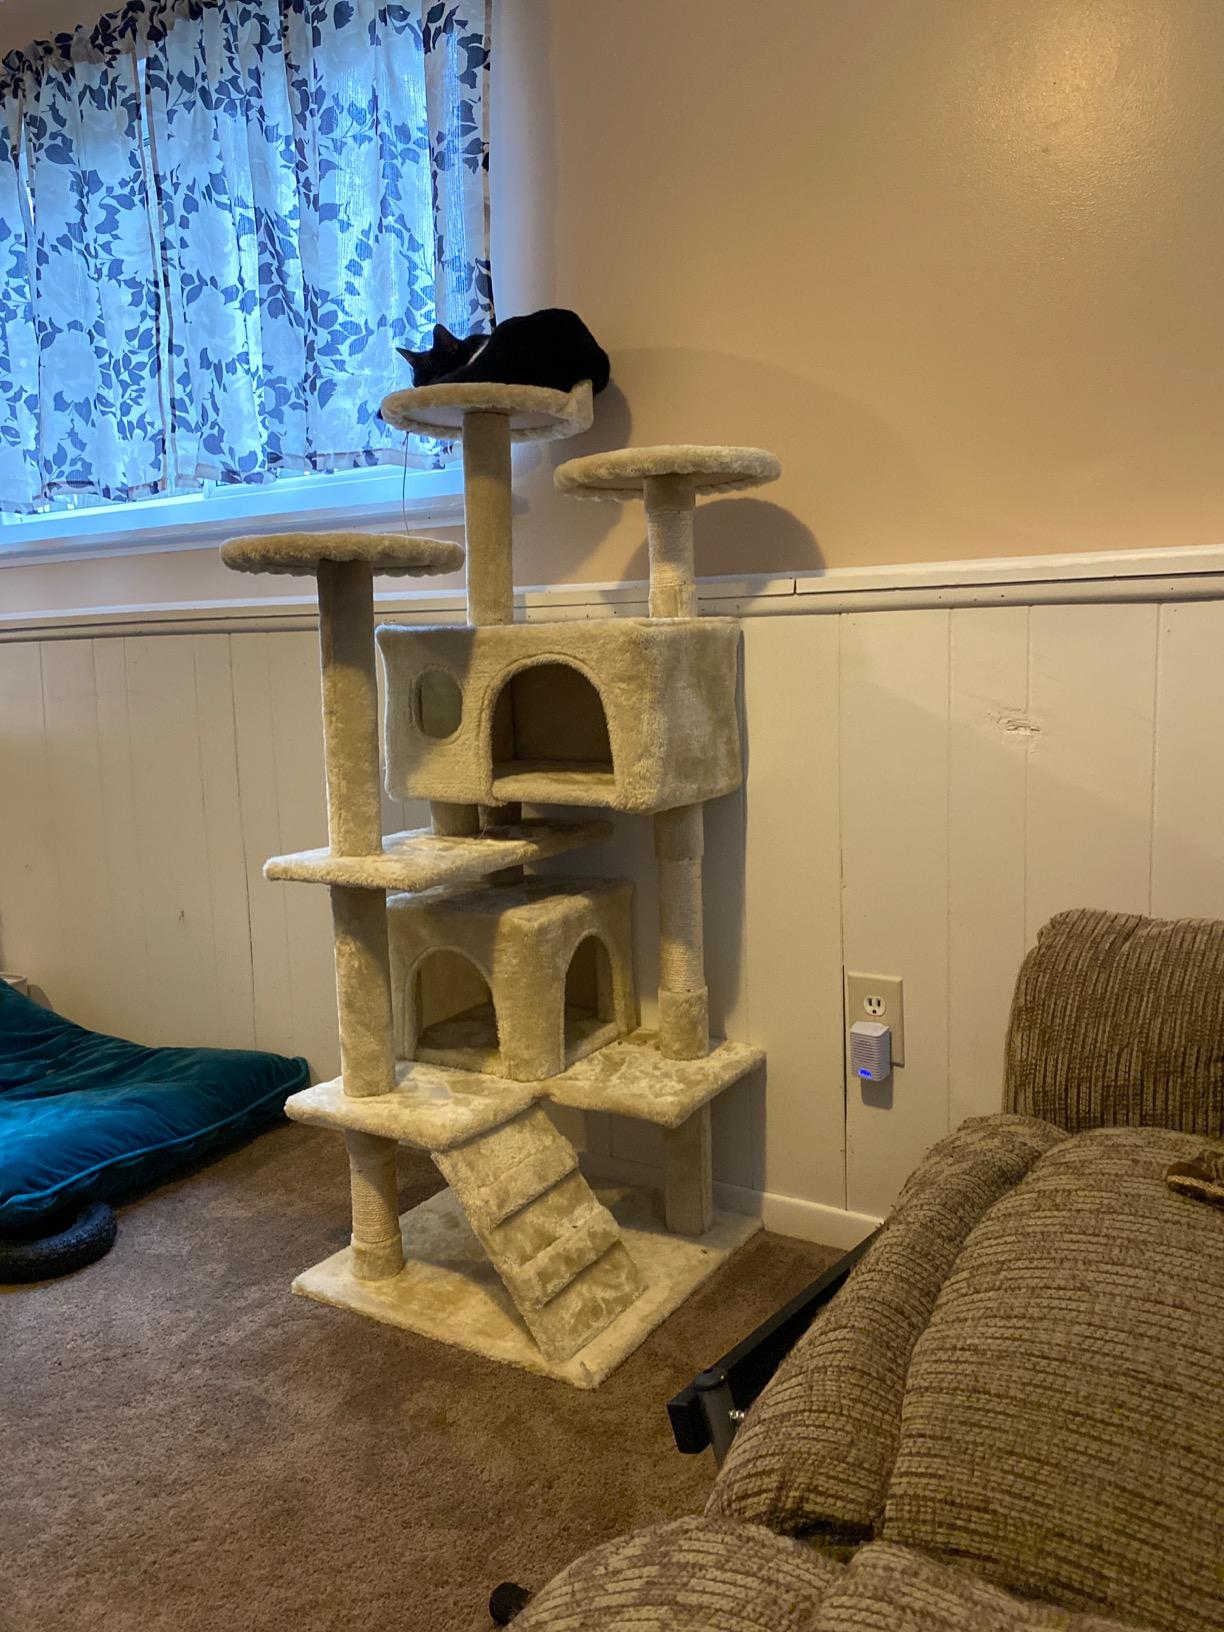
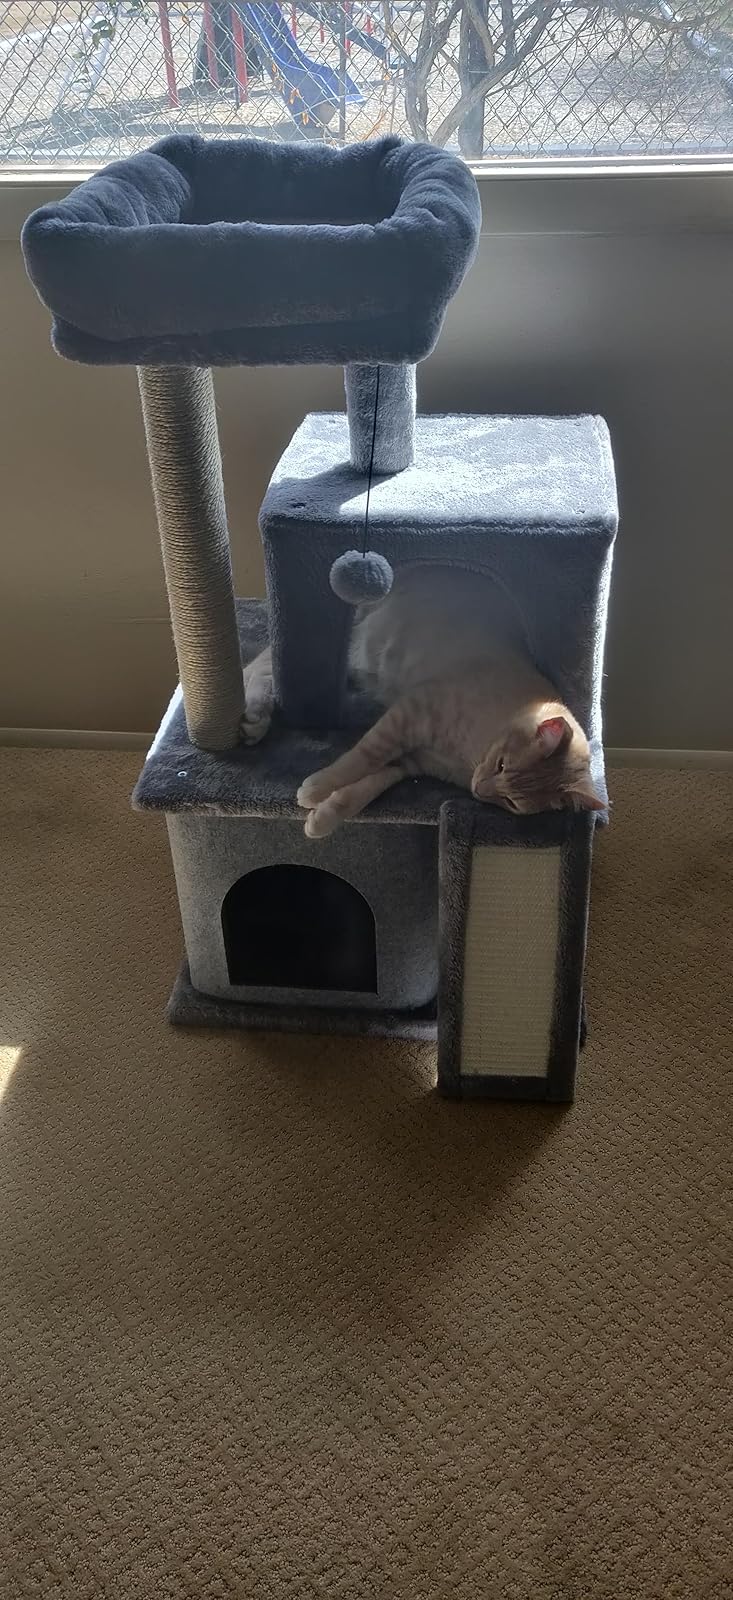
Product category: items_cat tree
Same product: no